Baldwin IV of Jerusalem

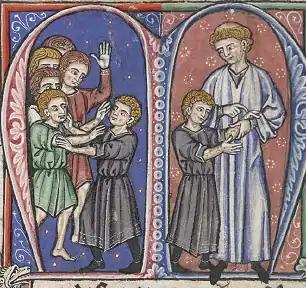
Playmates pinch Baldwin and William of Tyre discovers first symptoms of Baldwin's leprosy, in "Estoire d'Eracles", painted in France in the 1250s

To ensure that his son and heir apparent received a good education, King Amalric sent the nine-year-old Baldwin to live with William of Tyre, a sophisticated and well-traveled cleric famed for his learning. William noticed that, unlike other noble children in the playground, Baldwin did not cry when pinched by his peers. After multiple reports of this, William realized that Baldwin could not feel pain in his right arm and grew worried about the boy's health. The king hired the Arab physician Abu Sulayman Dawud to treat Baldwin and his relative, Abul'Khair, to teach the boy horse riding, an essential skill for a Frankish nobleman. Having sensation in one hand, Baldwin learned to control his horse using solely his knees, and mastered riding despite this handicap. It was suspected that Baldwin had leprosy, but without visible symptoms, the physicians hesitated to diagnose him because of the stigma and limitations the boy would face; had such a diagnosis been made when he was a child, Baldwin might have been required by law to enter the Order of St Lazarus, a military order composed of affected knights and serjeants.